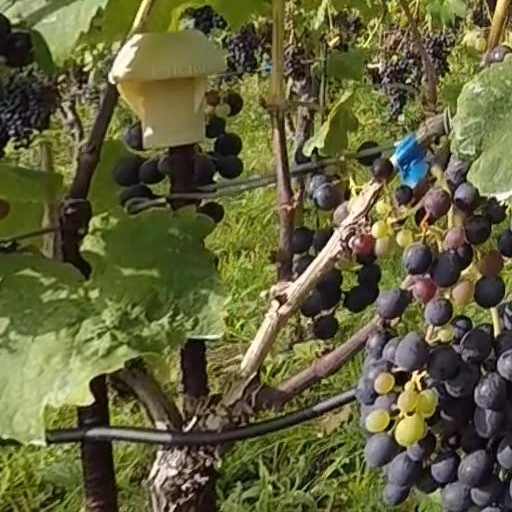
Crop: grape